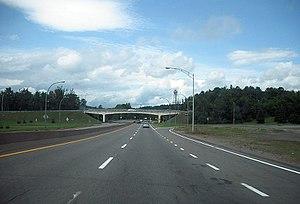
Vue sur la route 157, dans le secteur Shawinigan-Sud de la ville de Shawinigan, Québec, Canada. C'est le seul tronçon possédant des bretelles d'entrée et de sortie, quoique non-numérotées.
La route 157 est une route nationale québécoise d'orientation nord/sud située au nord du fleuve Saint-Laurent. Elle dessert la région administrative de la Mauricie.